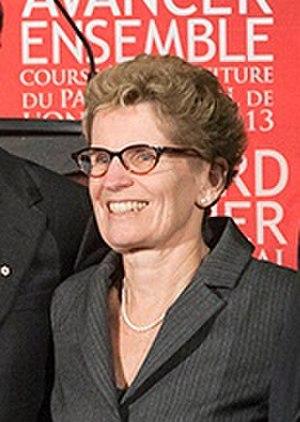
Les élections fédérales canadiennes de 2015 ont lieu le 19 octobre 2015 afin d'élire la 42ᵉ législature du Parlement du Canada.